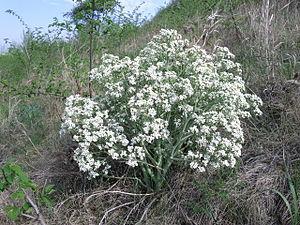
Crambe tataria est une plante appartenant au genre Crambe et à la famille des Brassicacées. Cette herbacée spontanée de l'écosystème ponto-sibérien forme de grosses touffes d'une hauteur de 60 à 90 cm. En Europe centrale, elle ne se rencontre que dans la plaine de Pannonie et plus particulièrement dans le Weinviertel autrichien.
La Fruška gora est un massif montagneux situé en Serbie, au nord de la région de Syrmie, dans la province autonome de Voïvodine.